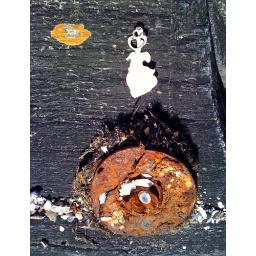
Zen Rock #5: Heather fancies a dance over a rusty ball o' fire